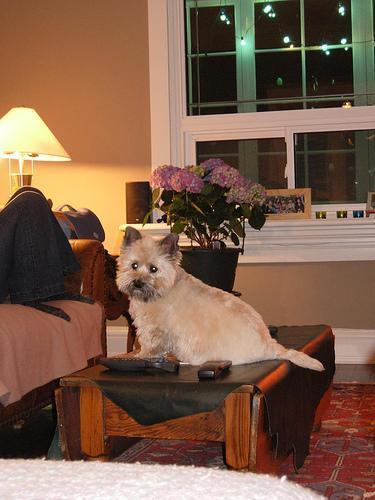
cairn